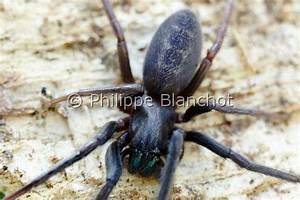
Label: ragno